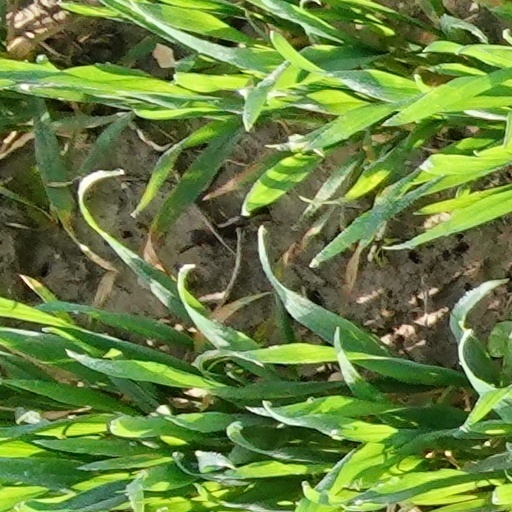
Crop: wheat